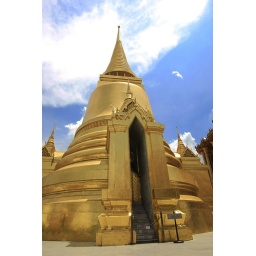
Beautiful golden building in grounds of Grand Palace in Bangkok